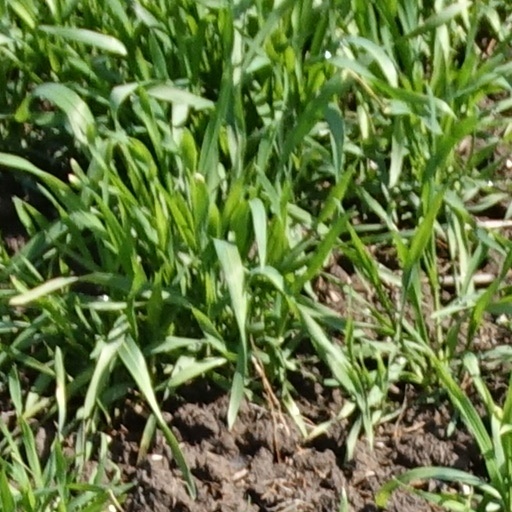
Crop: wheat